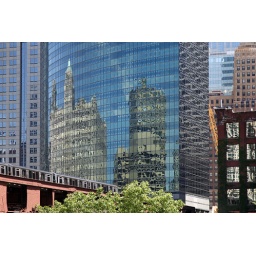
Reflections in windows of modern office building